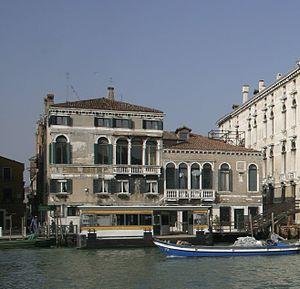
Palais Contarini Michiel